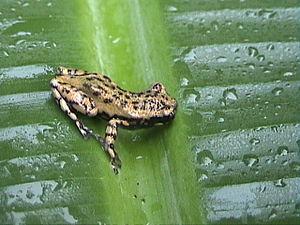
Scinax x-signatus est une espèce d'amphibiens de la famille des Hylidae.